Mont (food)

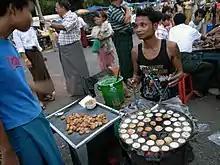
A Burmese hawker making "mont lin maya" in Yangon.

Lower-amylose rice varieties are commonly used as a key ingredient in Burmese "mont". Sweet Burmese "mont" are generally less sweet than counterparts in other parts of Southeast Asia, instead deriving their natural sweetness from constituent ingredients (e.g., grated coconut, coconut milk, glutinous rice, etc.).